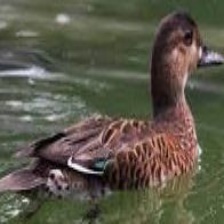
Species: BAIKAL TEAL
Scientific name: ANAS FORMOSA
ImageNet parent category: drake